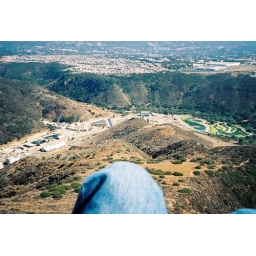
water treatment plant at the back of the canyon, Newbury Park above